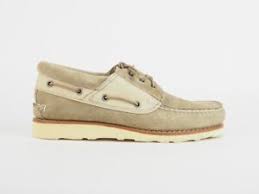
Label: Boat